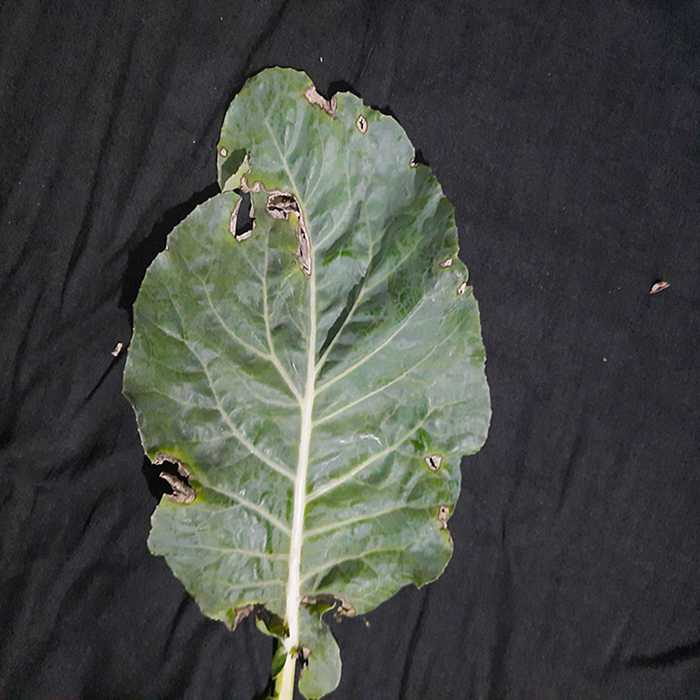
Plant: Cauliflower
Label: Downy mildew